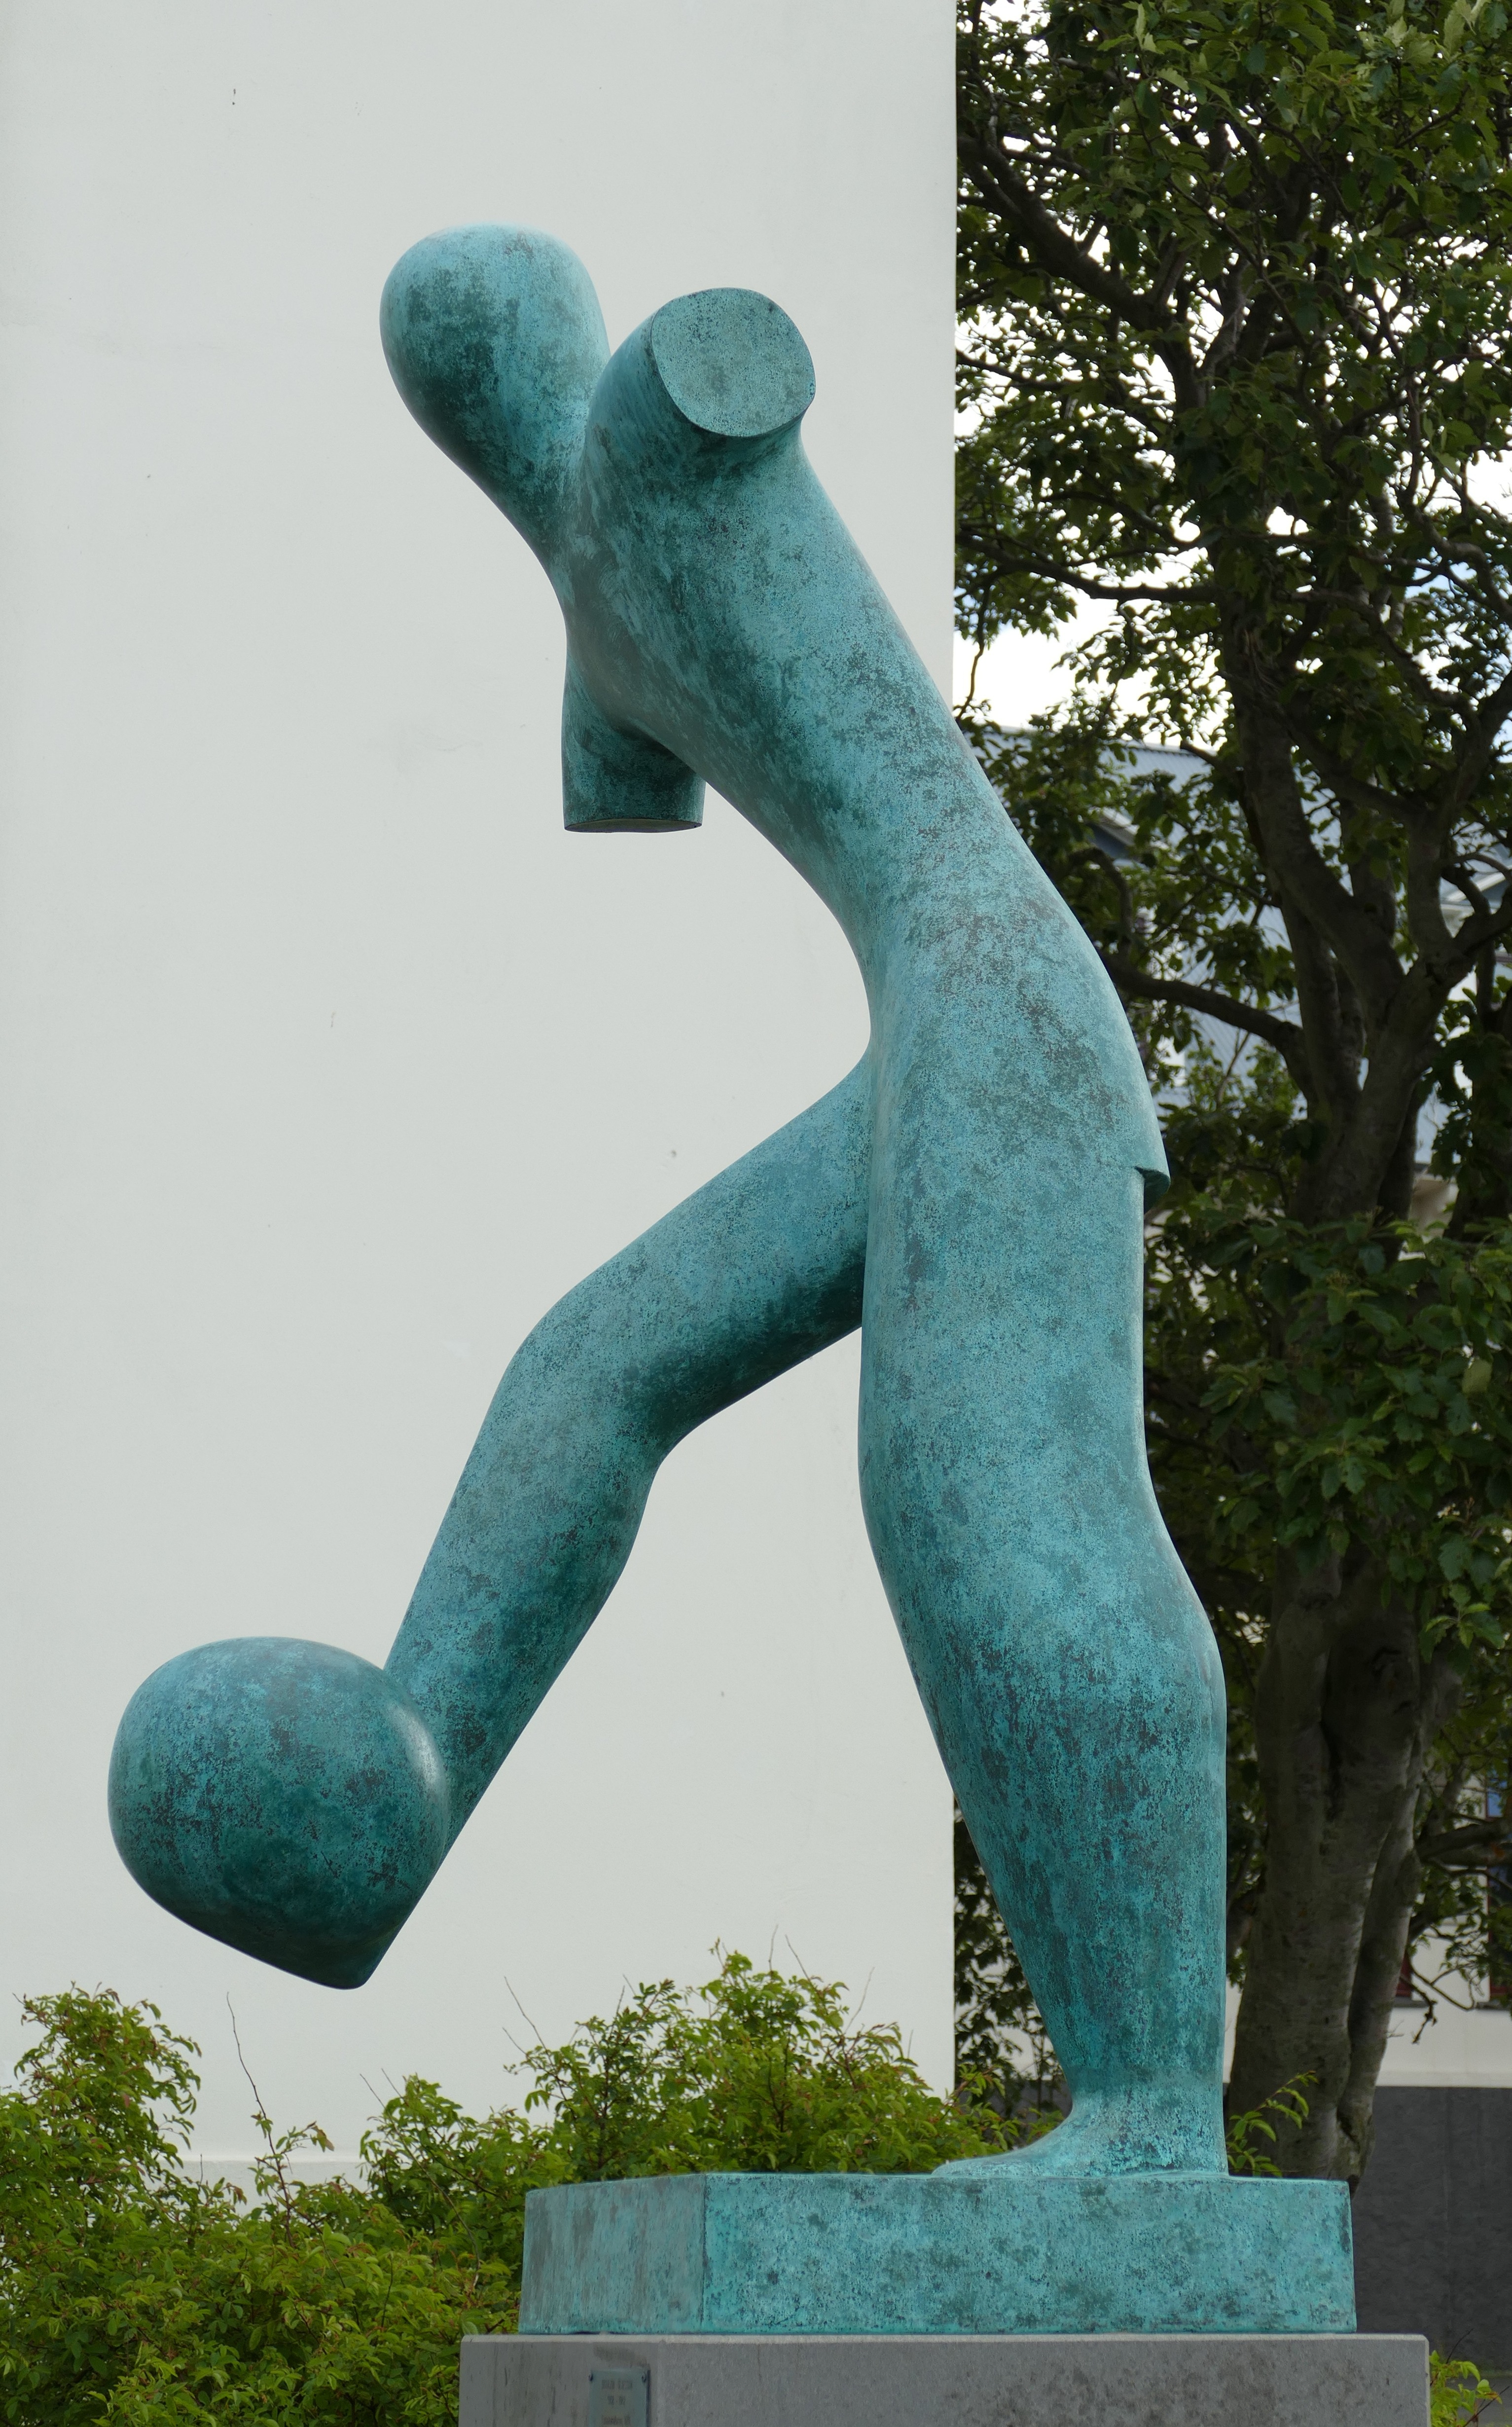
sport, monument, statue, green, blue, iceland, football, sculpture, art, figure, ball, reykjavik, nonbuilding structure